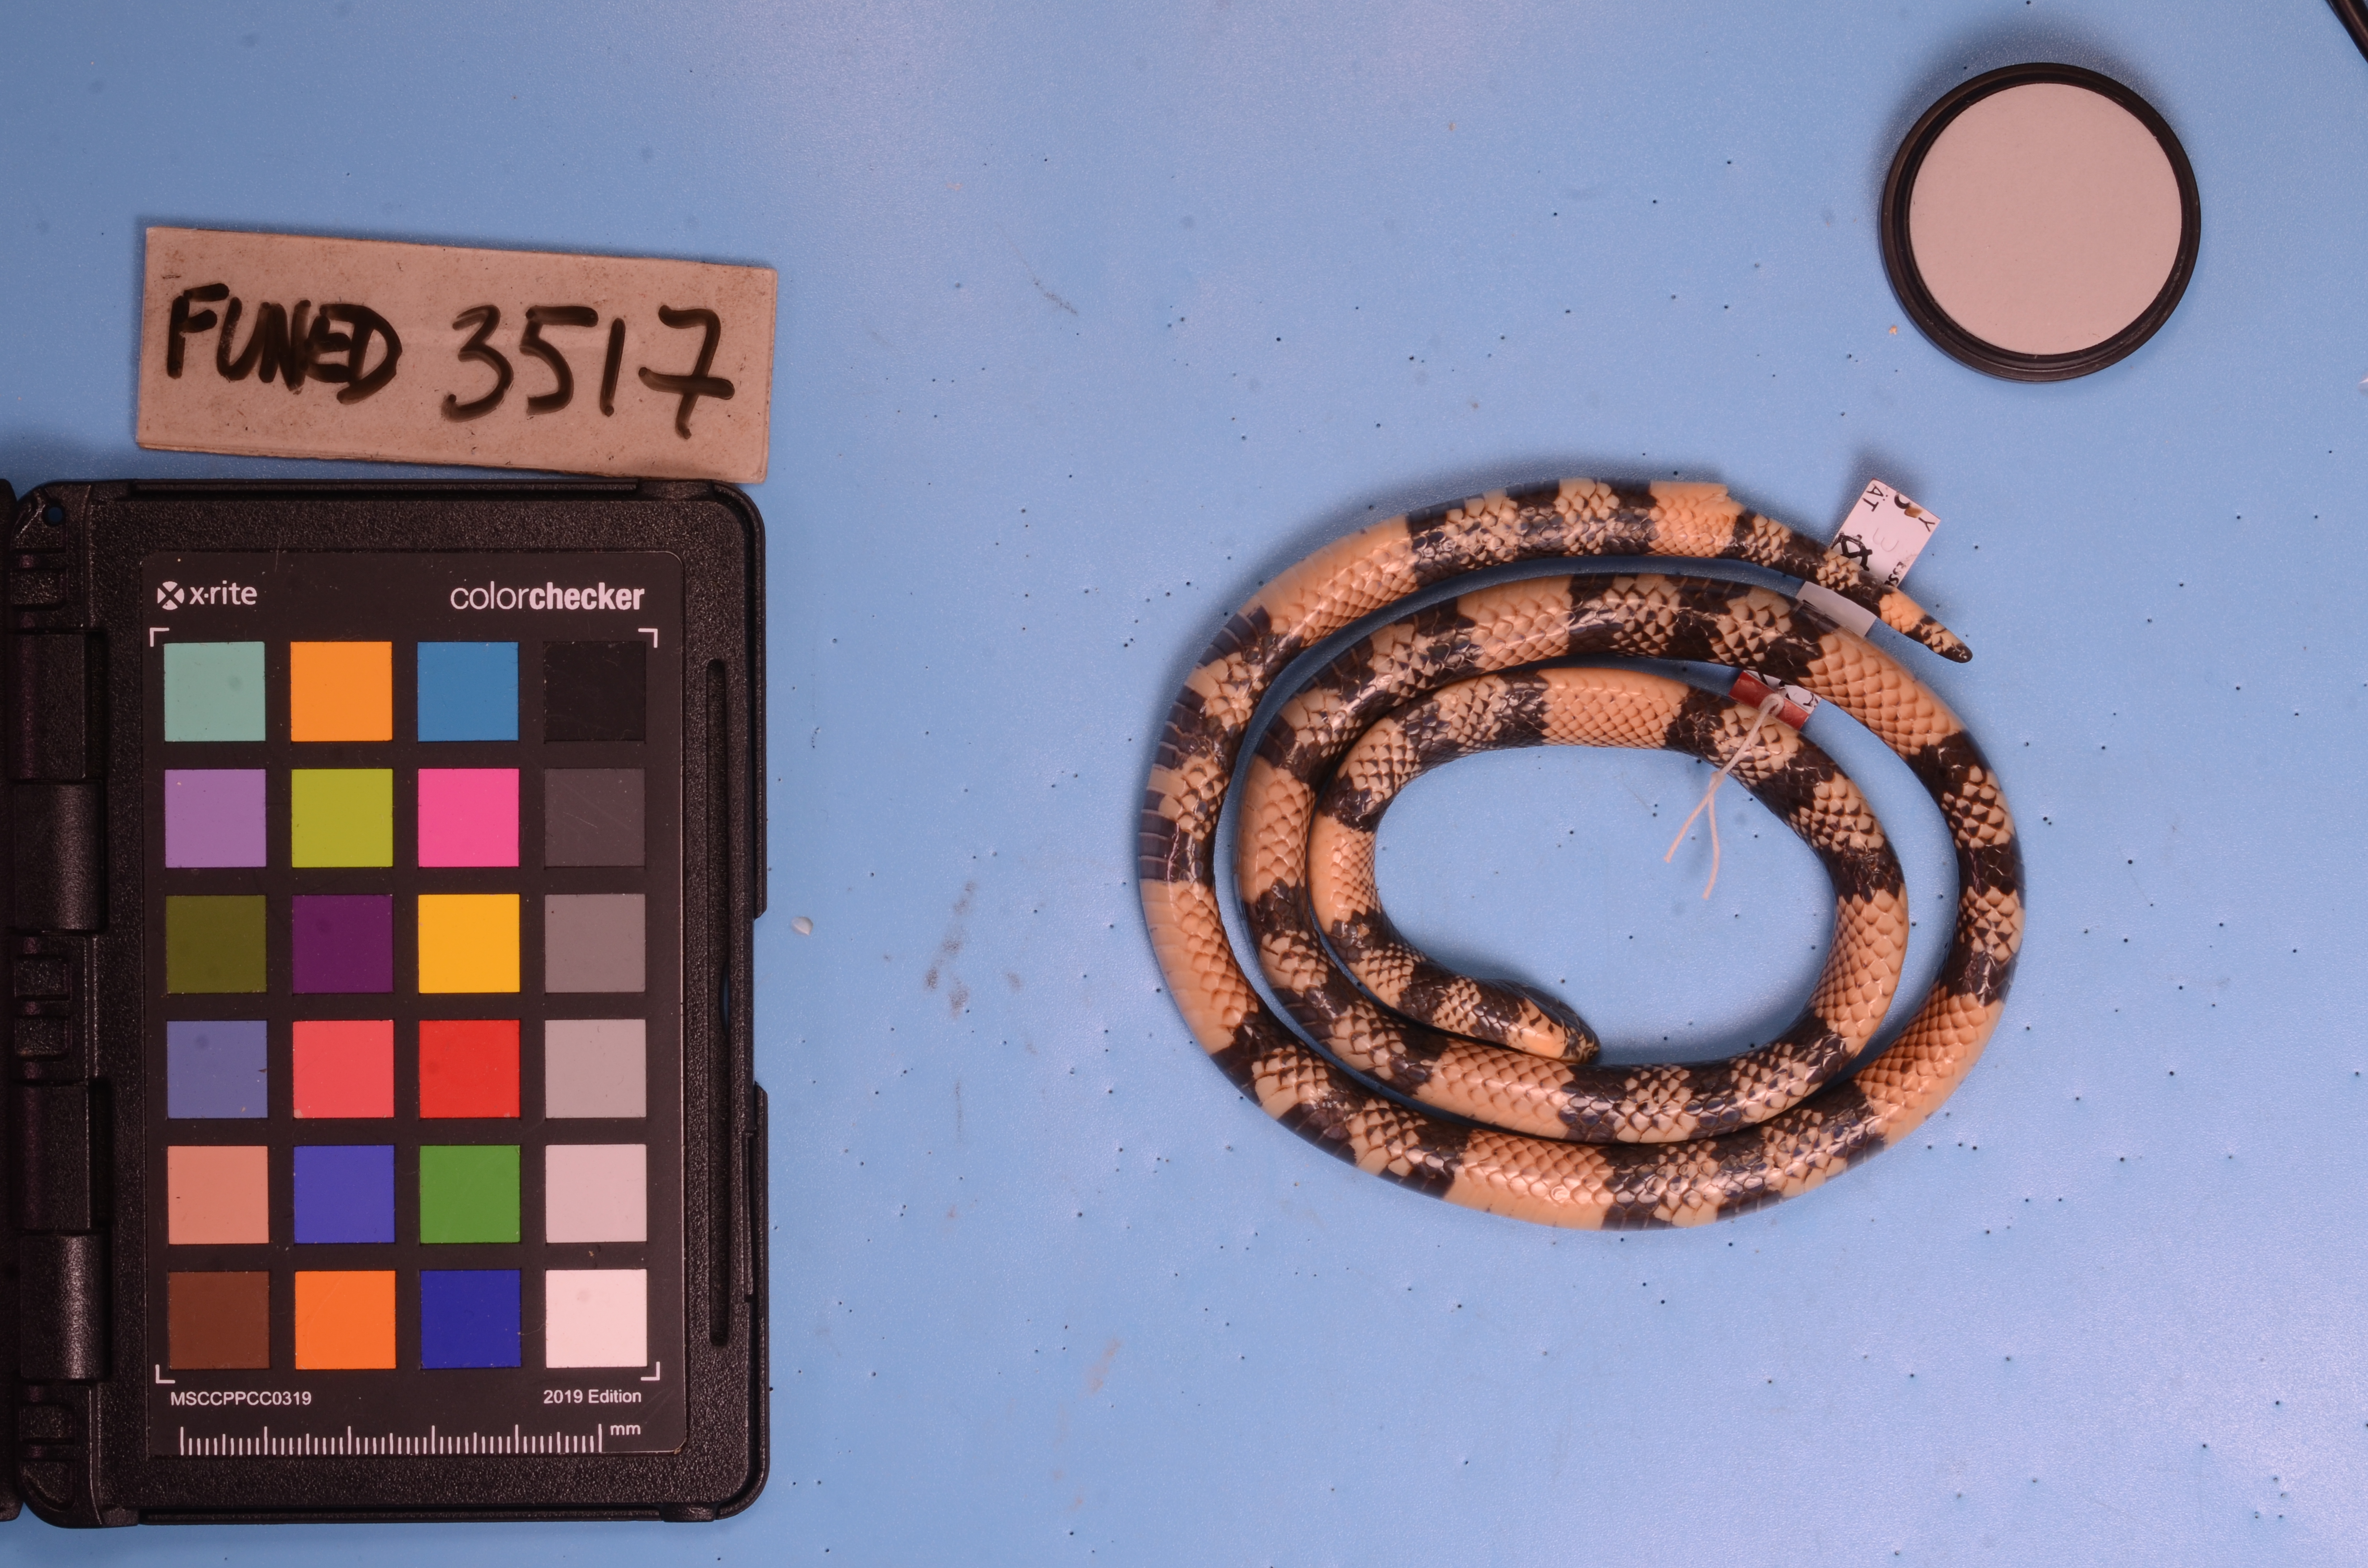
Species: Micrurus frontalis
View: side
Mimicry status: model